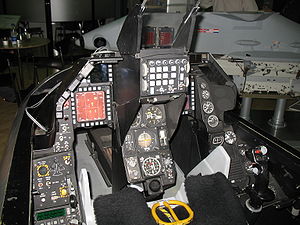
General Dynamics F-16 Fighting Falcon / Design / Cockpit og ergonomi
F-16 øvelsescockpit (F-16 MLU)
General Dynamics F-16 Fighting Falcon er en enmotors supersonisk multirolle jagerbomber, oprindeligt udviklet af General Dynamics for United States Air Force. Designet som en dagjager, beregnet på at opnå luftoverlegenhed, blev flyet videreudviklet til et succesfuldt bombefly/natjager/altvejrsjager multirollefly. Over 4.600 fly er blevet bygget siden produktionen blev godkendt i 1976. Selv om flyet ikke længere bliver indkøbt af U.S. Air Force, bliver forbedrede versioner stadig solgt til eksportkunder. I 1993 solgte General Dynamics sin flyproduktion til Lockheed Corporation, som senere blev en del af Lockheed Martin efter en sammenlæging i 1995 med Martin Marietta.